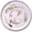
Label: plate